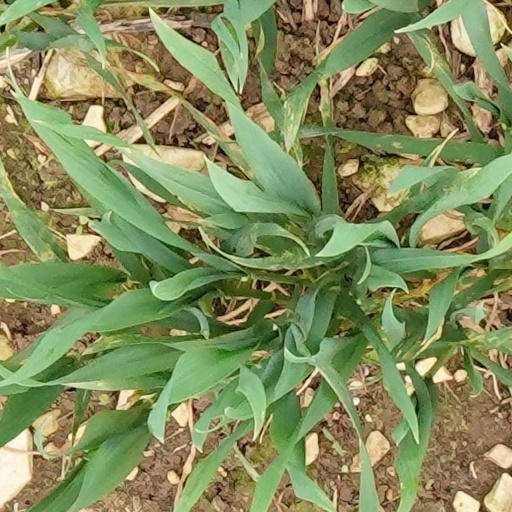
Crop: wheat